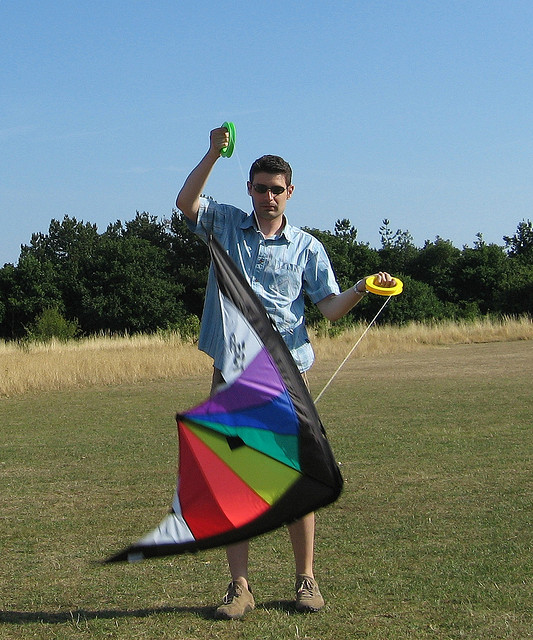
user: Given an image and a question. Answer the question in a short answer. Question: What is the colorful object in the photo called? Short Answer:
assistant: kite